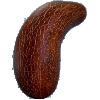
Label: Cucumber Ripe 1